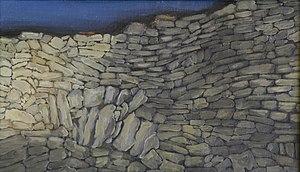
peinture - Mur, huile sur toile 27 × 41 cm, 1970
Michel Moskovtchenko est un artiste peintre, sculpteur, dessinateur et graveur né à Tarare le 6 janvier 1935, vivant à Lyon à partir de 1953 et, depuis 1960, à Roussillon.